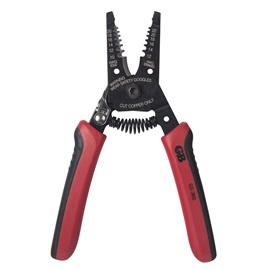
CUSH GRIP WIRE STRIPPER W/LOCK10-20AWG
These pliers that can be used to strips solid or stranded wire feature a locking mechanism and spring return. aluminum wire Strip: 10-20 AWG solid wire, 12-22 AWG stranded wire Grip: Precision ground plier nose Form/Loop: Wire looping holes Ergonomic cushioned handle design Hardened steel cutting blades provide strength and durability Easy-to-read laseretched permanent markings Spring action return Built-in locking mechanism
Brand: GARDNER BENDER INC {P}
Category: Hardware > Tools > Wire & Cable Hand Tools > Wire Strippers